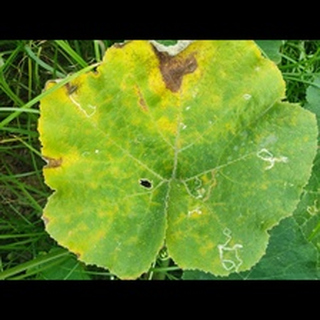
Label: pumpkin_downy_mildew